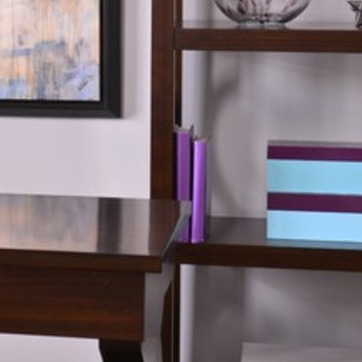
Material: paper